Lasha

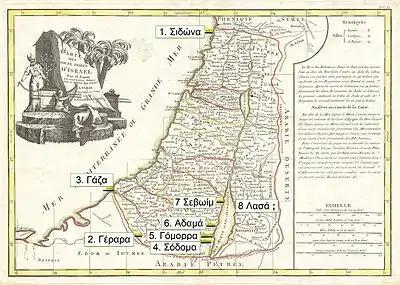
The locations mentioned in Genesis 10.19 as the limits of Canaanites

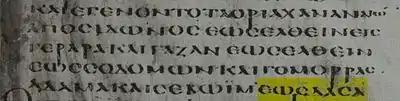
Codex Alexandrinus, Genesis 10 19, the part mentioning the words «ΕΩΣ ΔΑΣΑ» (or «ΕΩΣ ΛΑΣΑ»)

Lasha, meaning "fissure" is a place apparently east of the Dead Sea. It was later known as Callirrhoe, a place famous for its hot springs.